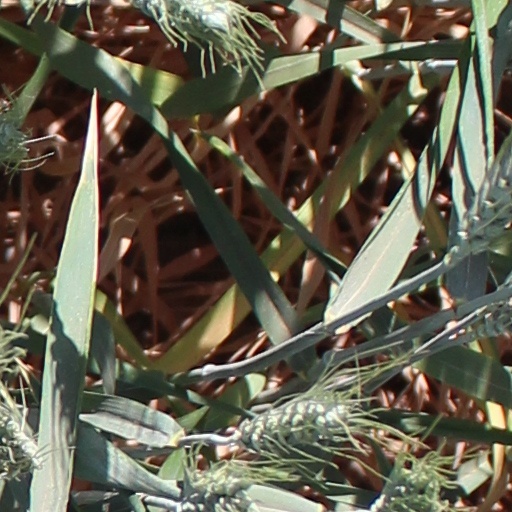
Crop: wheat